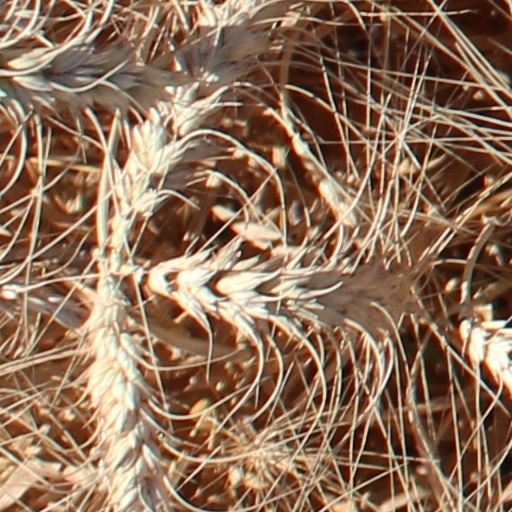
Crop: wheat